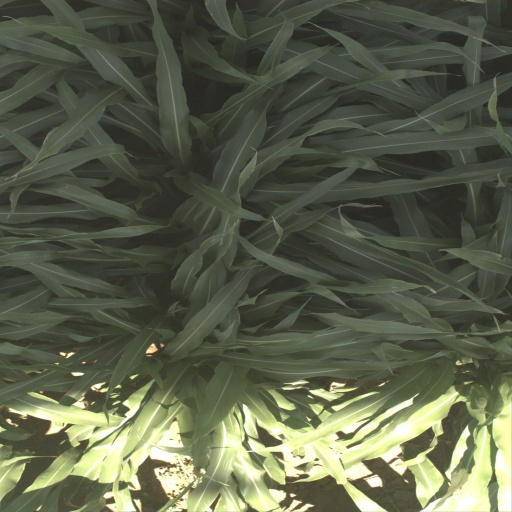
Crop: sorghum